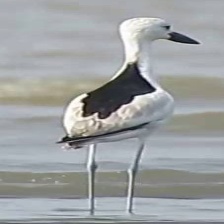
Species: CRAB PLOVER
Scientific name: DROMAS ARDEOLA